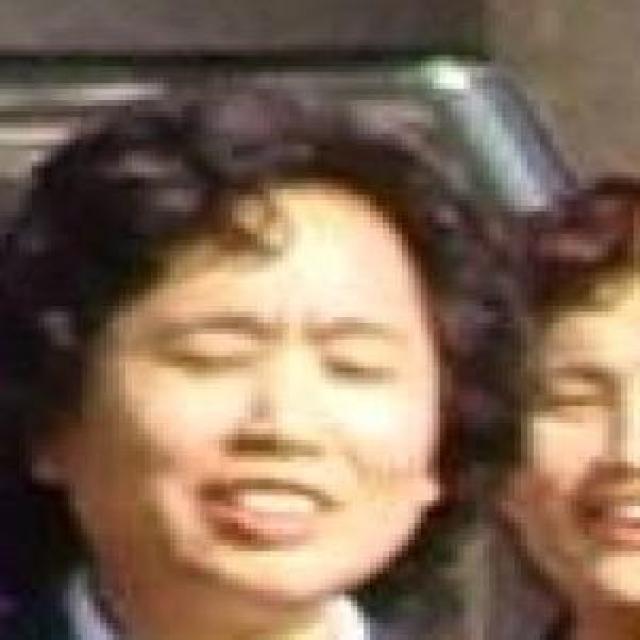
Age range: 21-44